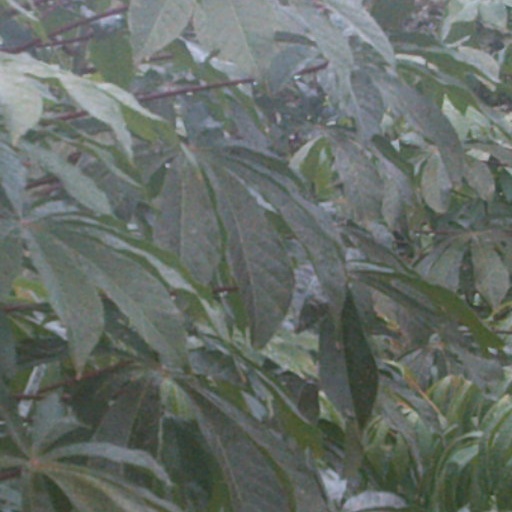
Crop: cassava